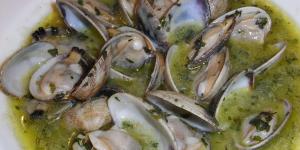
almejas al vino blanco